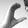
ASL letter: C